William B. Spencer

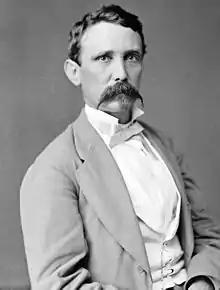

William Brainerd Spencer (February 5, 1835 – February 12, 1882) was an attorney and politician of the planter class, elected as U.S. Representative from Louisiana in 1876, in a contested election decided in his favor and against the Republican Party candidate. That year the Democratic Party regained control of the Louisiana state legislature.